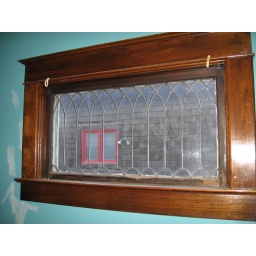
Leaded glass window in entry hall.